The Mark of the Wolfman

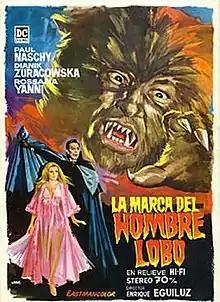
Spanish theatrical release poster

The Mark of the Wolfman, is a 1968 Spanish horror film, the first in a long series of films about the werewolf Count Waldemar Daninsky, played by Paul Naschy. The film was also known as Hell's Creatures, The Nights of Satan, The Vampires of Dr. Dracula and Frankenstein's Bloody Terror (the latter despite the fact that the film has nothing to do with either Frankenstein or his "bloody terror"). Naschy originally suggested actress Barbara Steele for the part of the vampire countess Wandesa, but Aurora De Alba wound up getting the part.